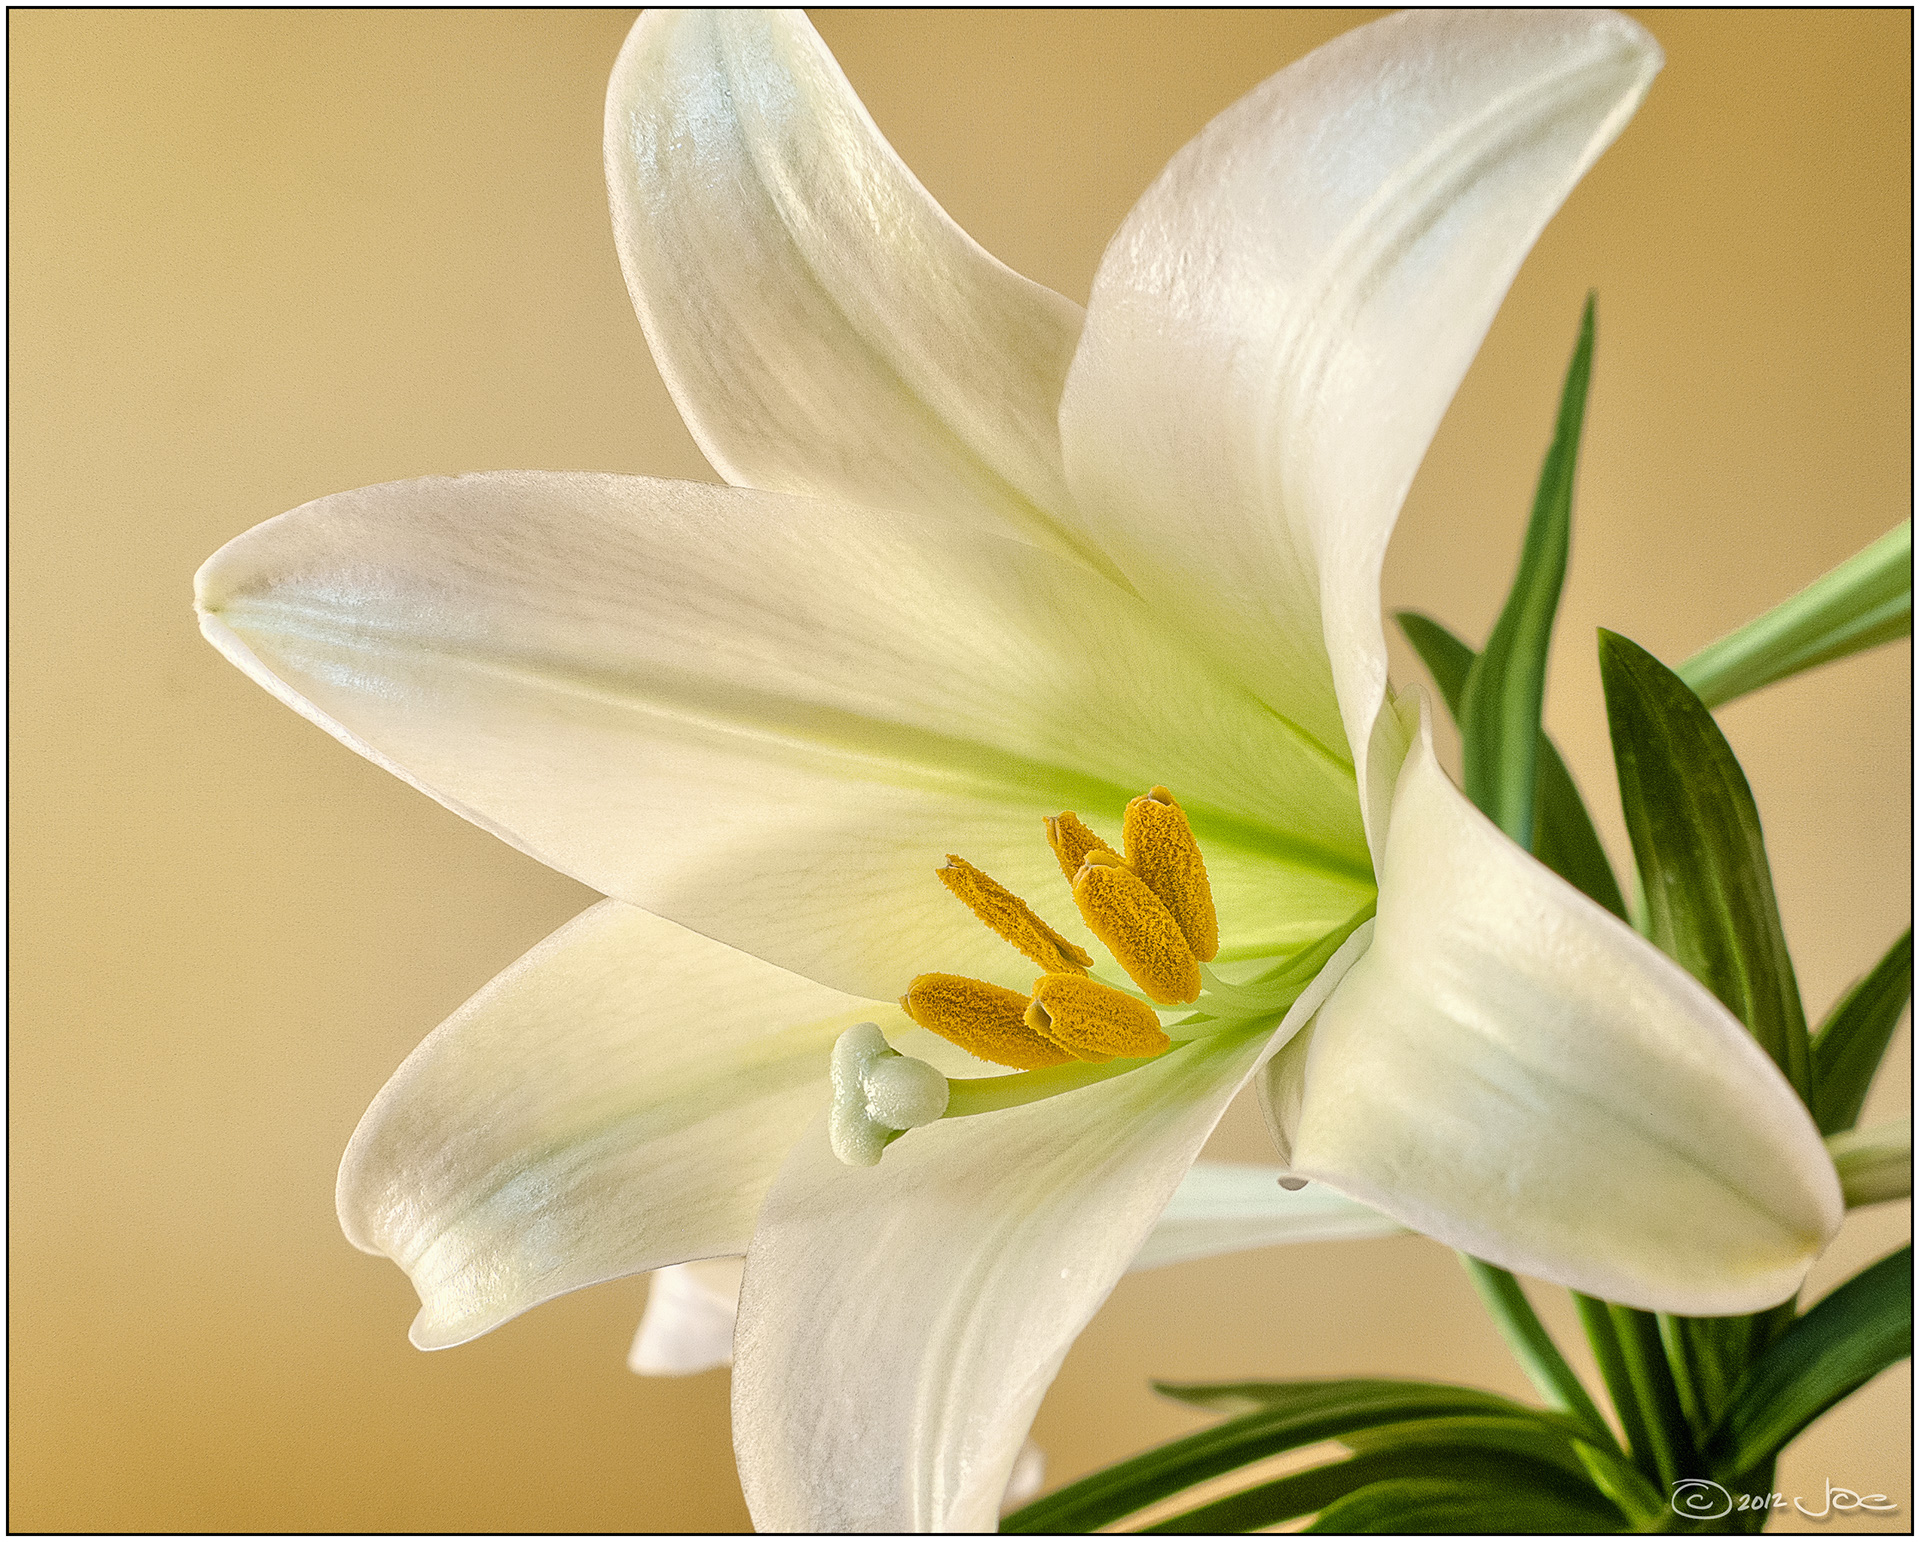
plant, flower, petal, color, hdr, easter, sns, nik, efex, lily, viveza, flowering plant, lily family, land plant, amaryllis belladonna